Freddy Quinn

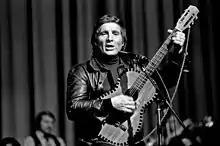
Quinn performing in Hamburg, West Germany, in 1971

Starting in the late 1950s, Quinn also acted in several movies, again frequently cast as the seafaring loner. Titles include "Freddy, the Guitar and the Sea" (1959), "Freddy unter fremden Sternen" (1959), "Freddy and the Song of the South Pacific" (1962), and "Homesick for St. Pauli" (1963). Subsequently, Quinn also performed on the stage in such diverse roles as Prince Orlofsky in "Die Fledermaus", the king in "The King and I", and Lord Fancourt Babberly in "Charley's Aunt".